Leslie Audus

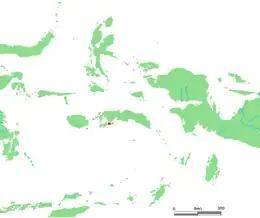
Map of Haruku Island

He was later transferred to a POW camp on Haruku Island, where he and other prisoners were regularly beaten and compelled to perform hard labor. Malnutrition among the POWs was such a serious problem that some of them suffered from impaired vision. Accordingly, senior officers among the POWs asked Audus to produce yeast, as he had at Jaarmarkt, to provide the men with needed vitamins to survive. In a 2008 interview, Audus said that his Japanese captors knew that he was producing vitamin-rich yeast and actually promoted his work, and used it to supplement Japanese soldiers' diets.